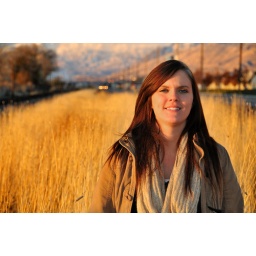
Alexis in field by geneva road 9